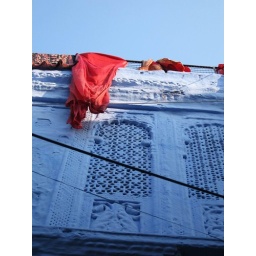
Rajasthan, houses in Jodhpur, 'the blue city'